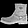
Label: Ankle boot